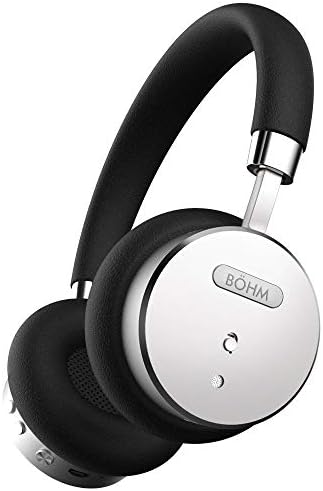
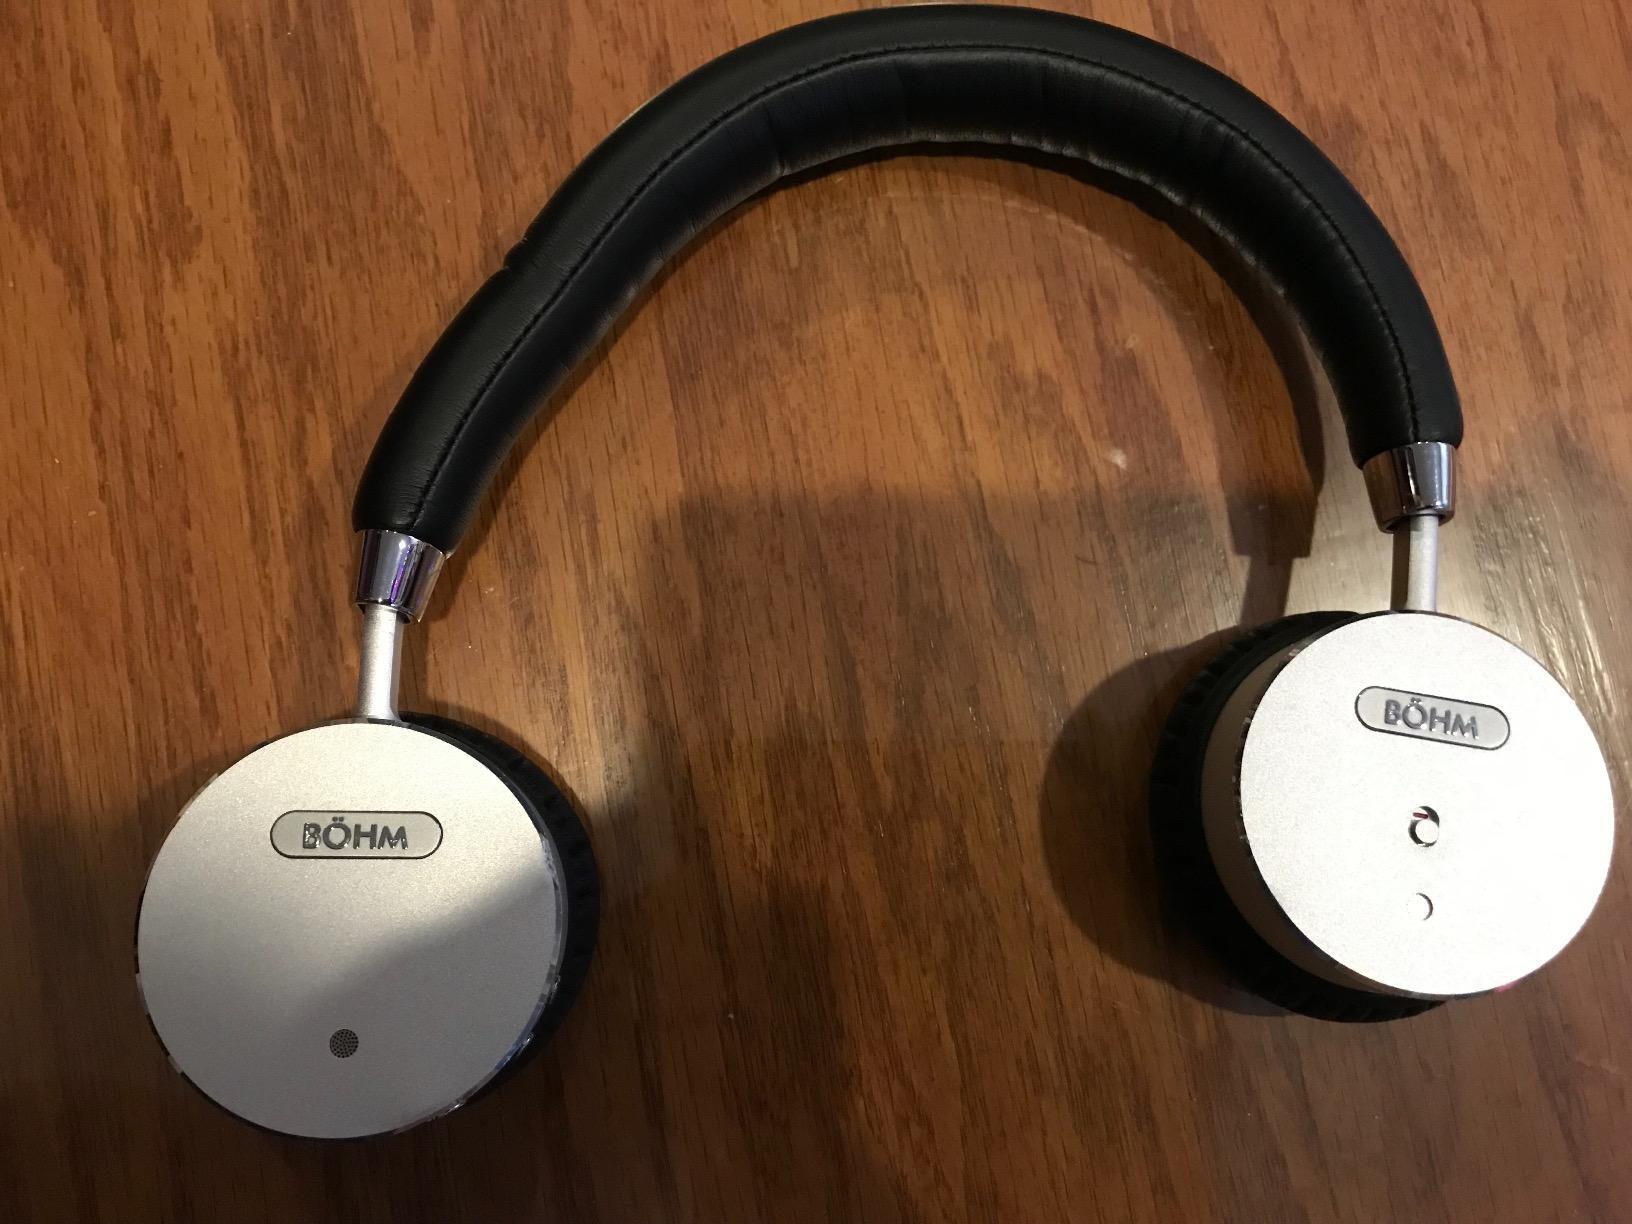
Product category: headphones
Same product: yes